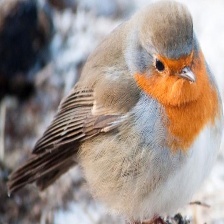
Species: AMERICAN ROBIN
Scientific name: TURDUS MIGRATORIUS
ImageNet parent category: robin